New Toronto

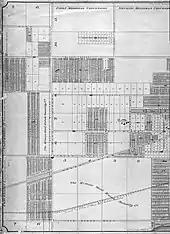
Plans for the subdivision that later developed into New Toronto, 1890.

In 1890, a plan of subdivision was filed by a group of industrialists and the first streets laid out for the Town of New Toronto by the Mimico Real Estate Security Company. With the first industries in New Toronto already operating, or to be operational by the end of 1890, New Toronto was promoted with the publication of an article in the edition of October 25, 1890 of the Toronto "Globe" newspaper (now the Globe & Mail) entitled "Toronto's Growing Suburb – New Toronto – As it is and what it will be". New Toronto, as an industrial centre "was expected to rival – if not exceed – 'old' Toronto in manufacturing output". A few worker's homes were built on early streets north of Lake Shore Road while development proceeded.